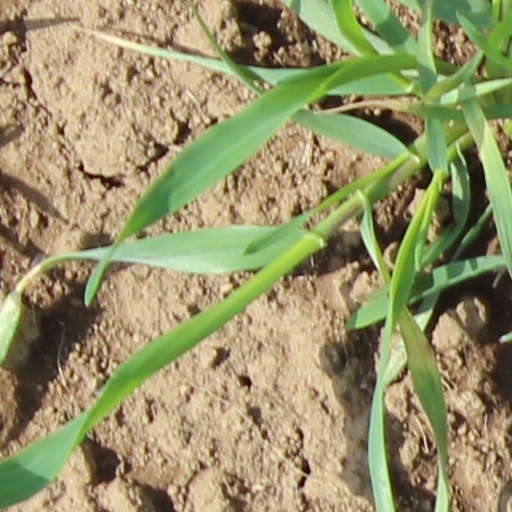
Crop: wheat